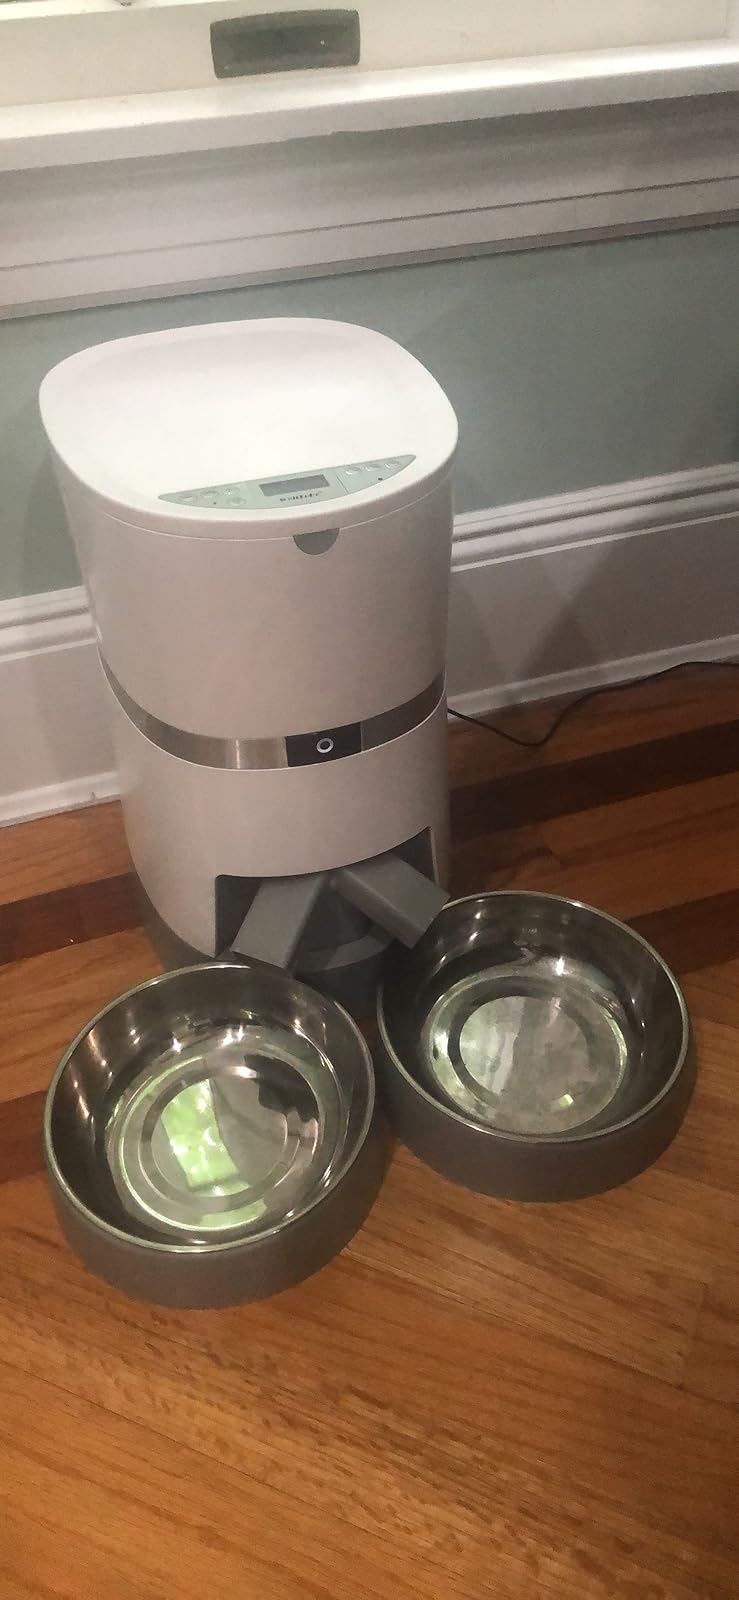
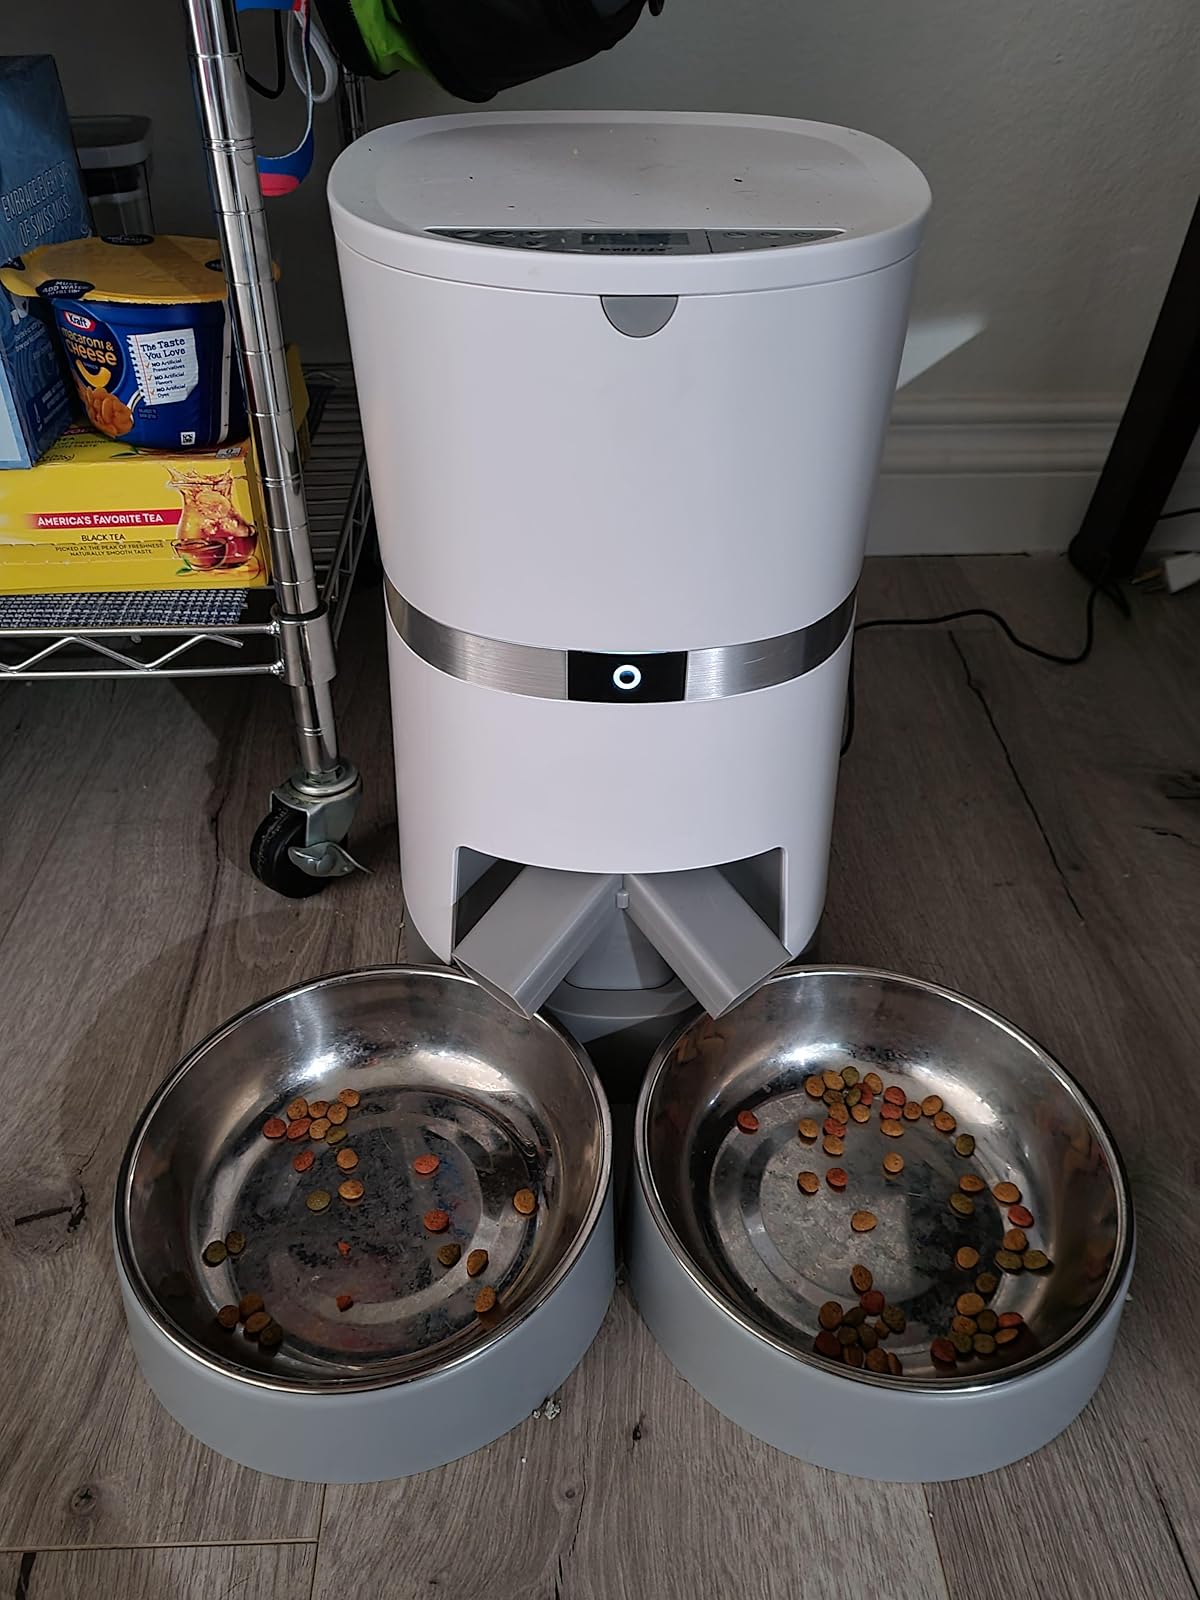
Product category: items_feeder
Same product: yes